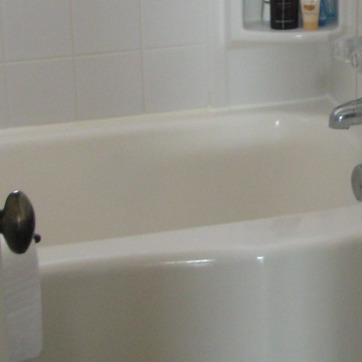
Material: ceramic